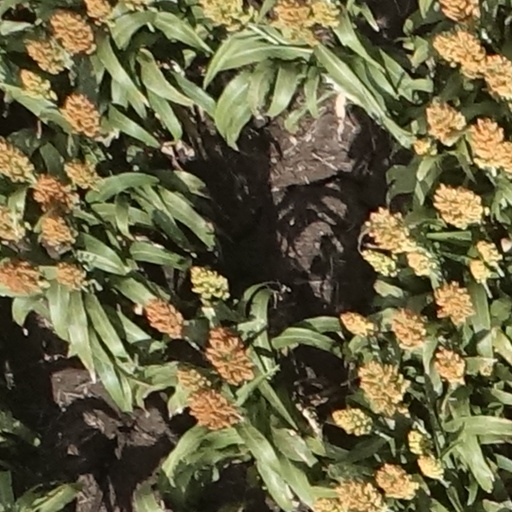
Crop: sorghum